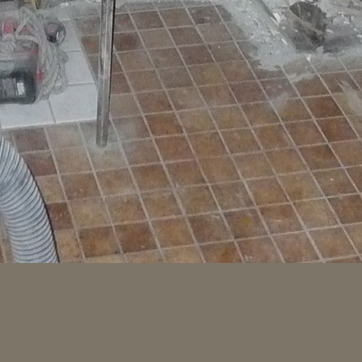
Material: tile